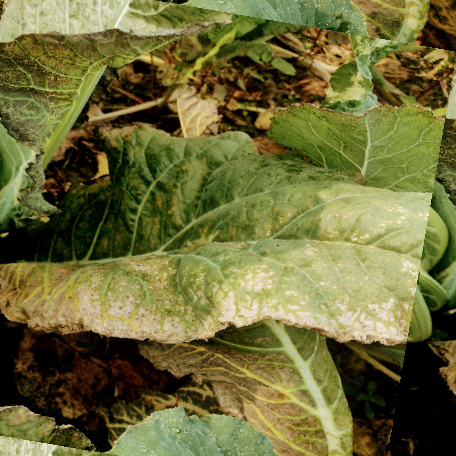
Label: Downy Mildew